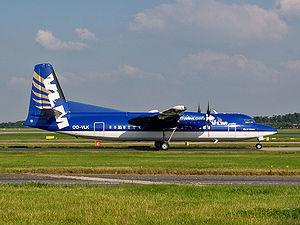
Vlaamse Luchttransportmaatschappij, abrégé généralement en VLM Airlines, était une compagnie aérienne régionale fondée en 1992, mise en faillite le 31 août 2018 et ayant son siège à Anvers, en Belgique.